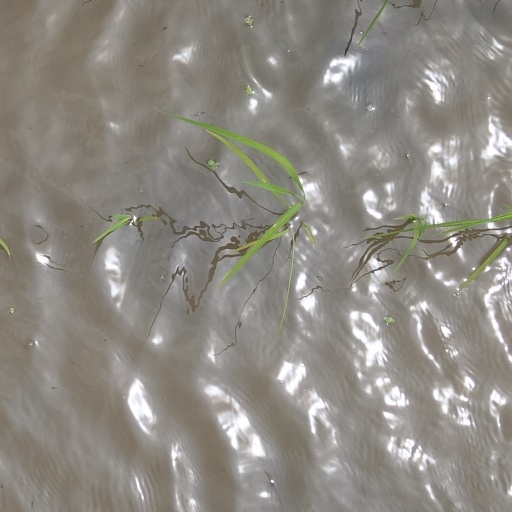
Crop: rice